Answer in natural language. Which object is closer to abstract rectangle frame on wall, Doorway or stainless steel kitchen sink? Choose between the following options: Doorway or stainless steel kitchen sink
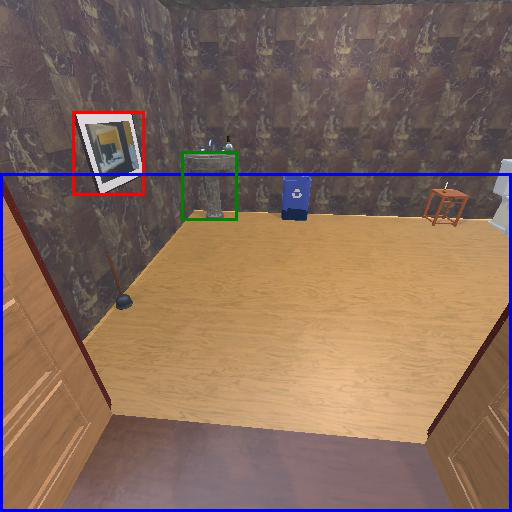
<answer>stainless steel kitchen sink</answer>